Sebastopol (band)

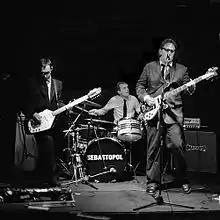
Sebastopol in 2012

Sebastopol is an English alternative rock band originating from London. The band consists of Nick Powell (lead vocals and bass guitar), Phil Richards (guitars) and Tom Standage (drums).